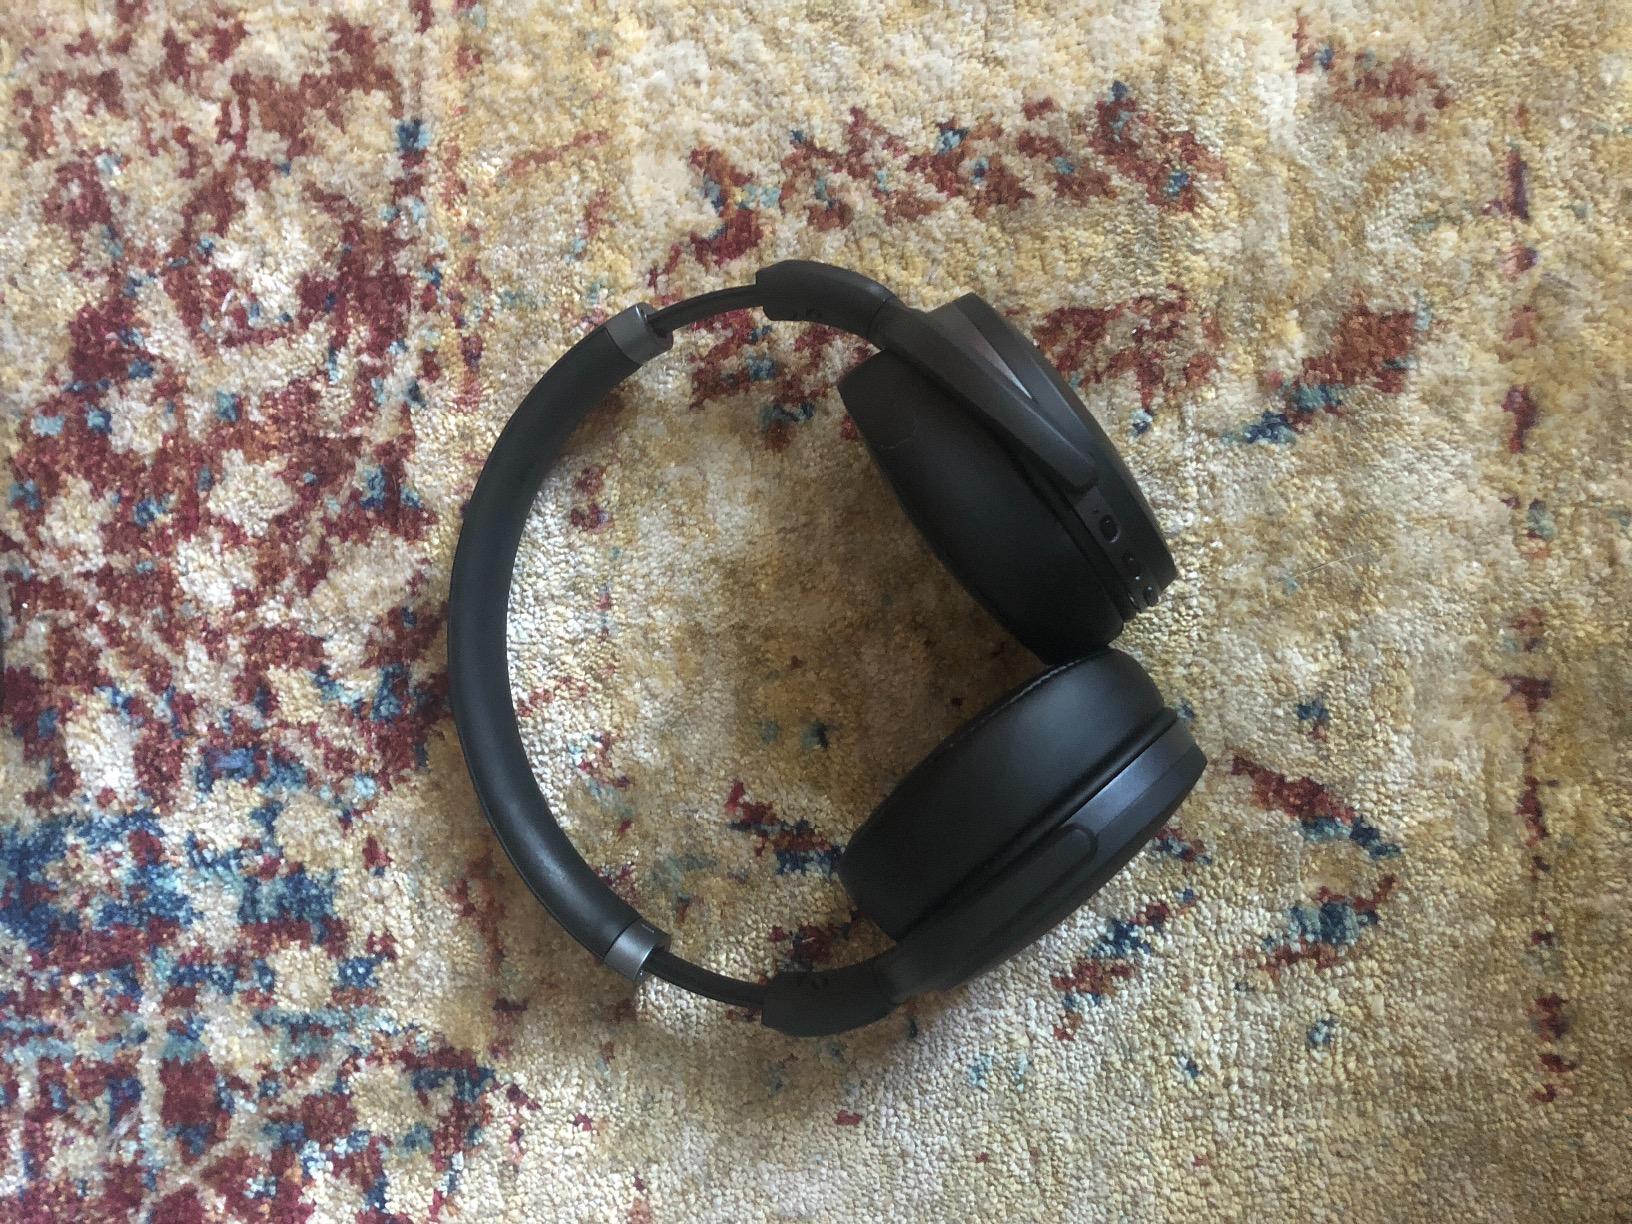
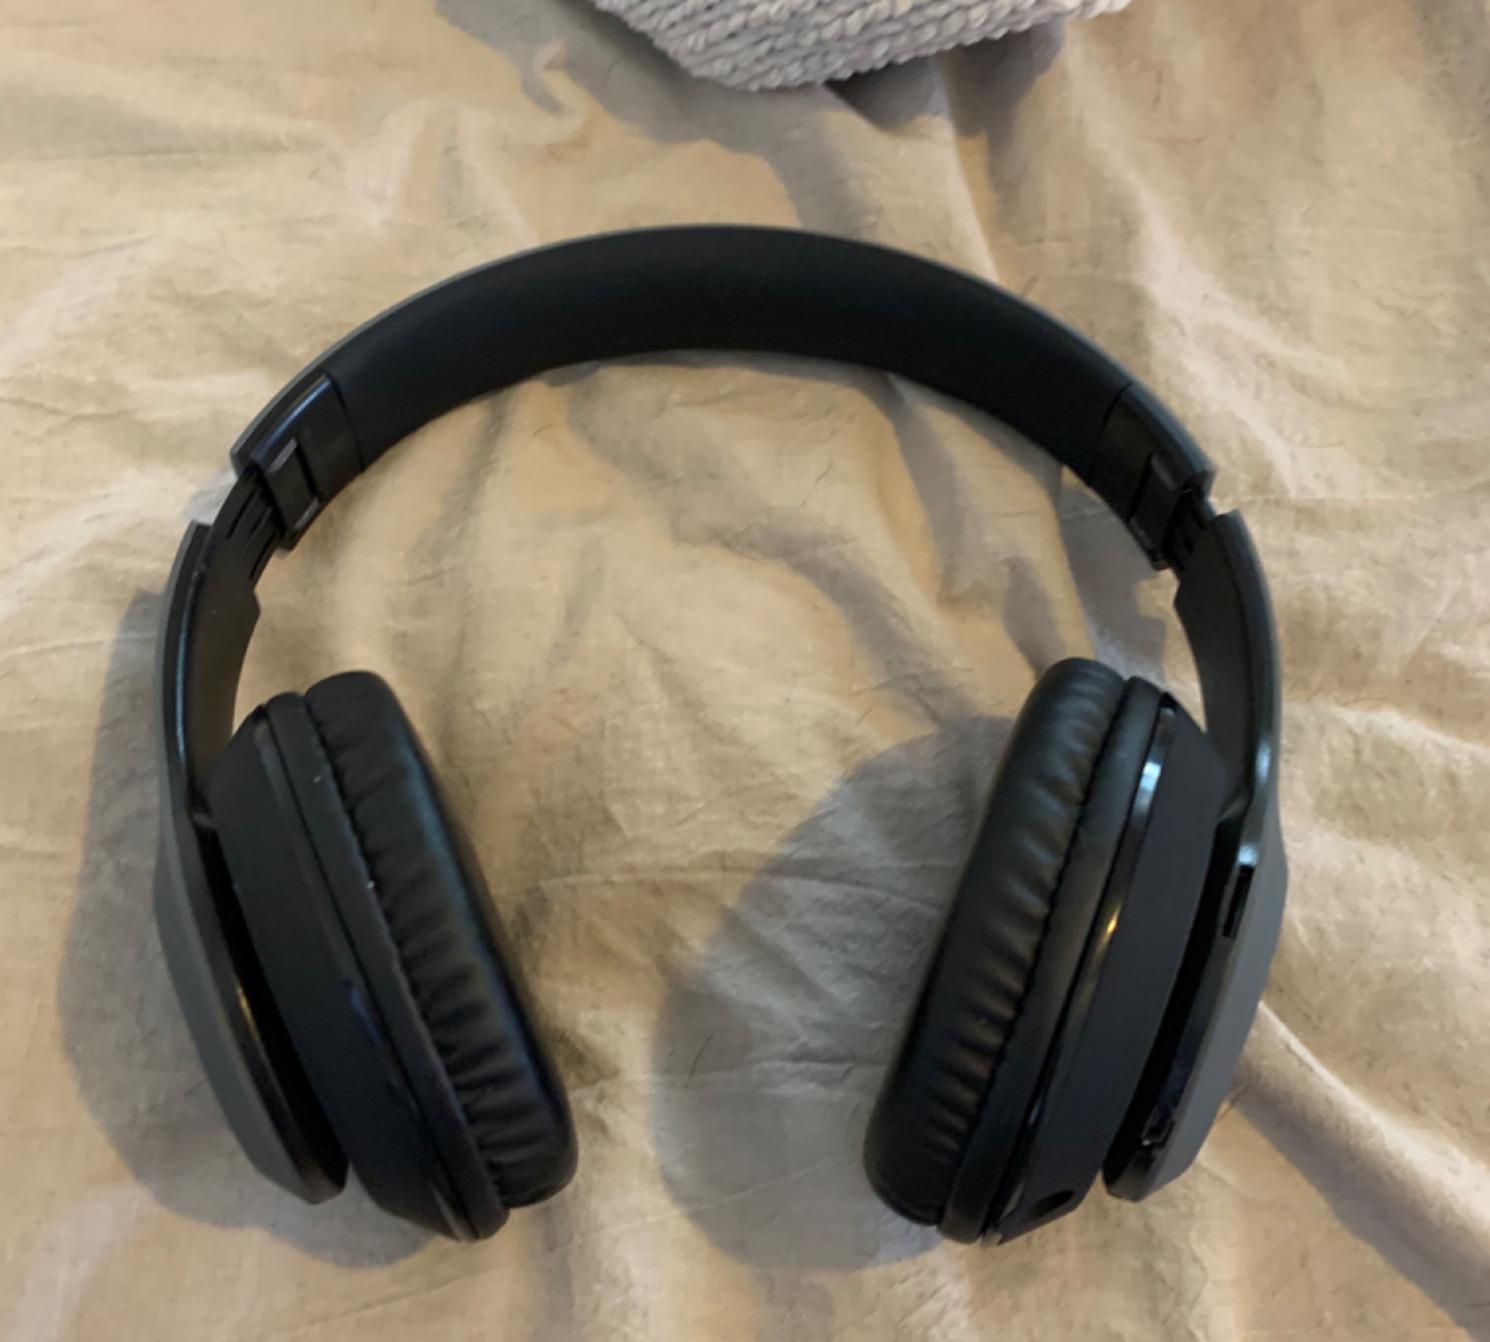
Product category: headphones
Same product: no